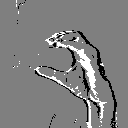
ASL letter: c